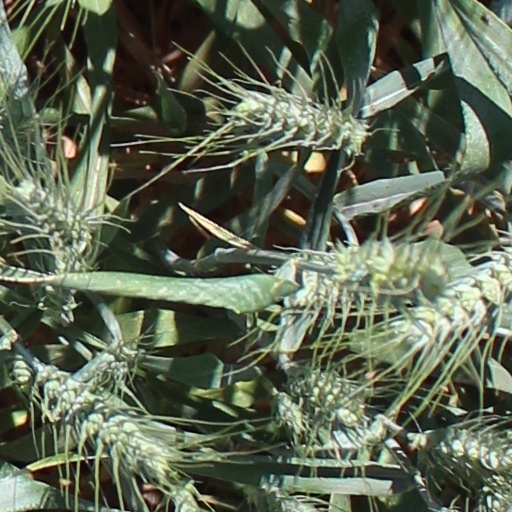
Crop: wheat